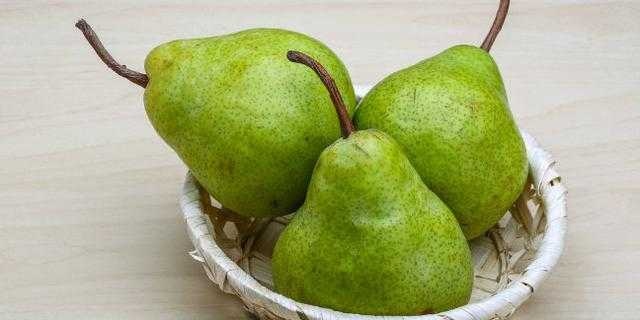
Label: Pear